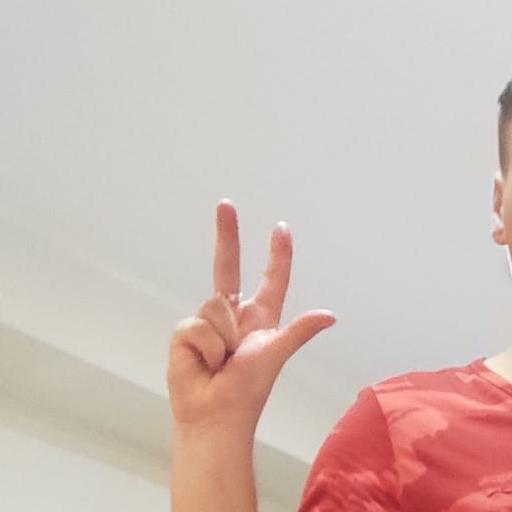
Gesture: three2